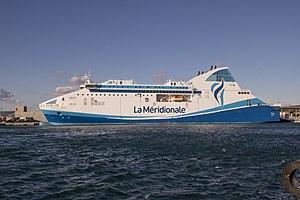
Piana navire de La Méridionale
Le Piana est un navire mixte appartenant à La Méridionale. Construit de 2010 à 2011 par les chantiers BrodoSplit de Split en Croatie, il porte le nom d'un village de la Corse-du-Sud célèbre pour ses calanques. Mis en service en décembre 2011 sur les lignes de la délégation de service public entre Marseille et la Corse, il est alors principalement affecté à la desserte de Bastia. À la suite de l'éviction partielle de La Méridionale de la DSP 2019-2021, il sera transféré sur la desserte du port secondaire de Porto-Vecchio en 2019, tout d'abord sous affrètement par Corsica Linea, puis sous les couleurs de La Méridionale à partir de février 2020.